Dick Fletcher

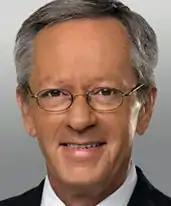

Richard R. Fletcher (September 18, 1942 – February 26, 2008) was a broadcast meteorologist. He was Chief Meteorologist for WTSP in St. Petersburg, Florida, for 28 years. He was a holder of the American Meteorological Society Seal of Approval, having received it in 1978.